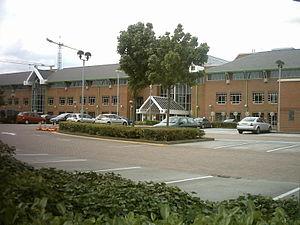
Asda est une entreprise de grande distribution à prédominance alimentaire anglaise, appartenant à Wal-Mart. Asda est devenue une filiale du géant américain de la distribution Wal-Mart, leader mondial du secteur, en 1999 et est devenue la seconde plus grande chaîne de distribution du Royaume-Uni après Tesco, après avoir rattrapé Sainsbury's en 2003.